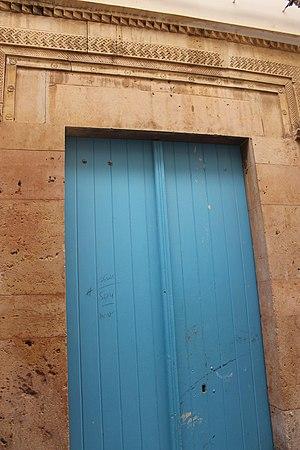
Le Dar Laadhar est l'une des anciennes demeures de la médina de Sfax.